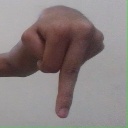
अक्षर: प